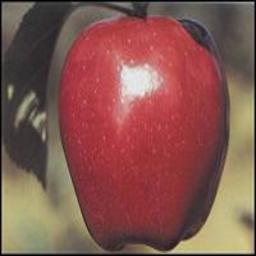
Label: Apple